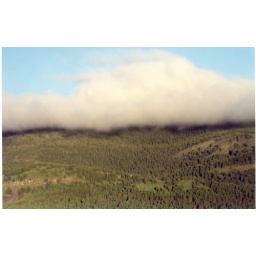
cloud bank over the mountains